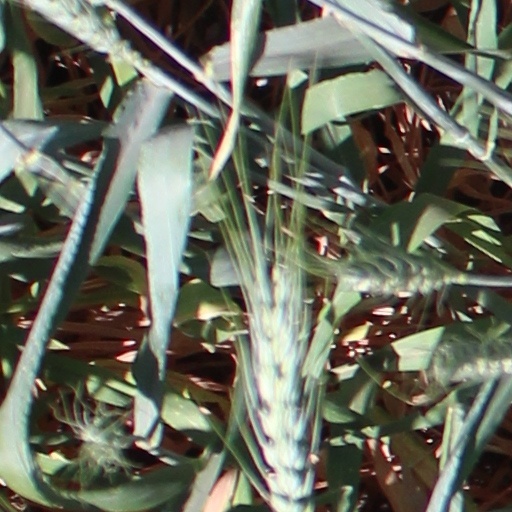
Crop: wheat